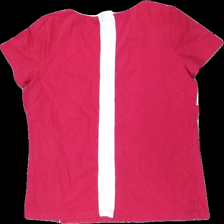
View: back
Type: T-shirt
Category: Ladies
Brand: Mywear (Ica)
Colors: Pink, White
Material: 100% Cotton
Pattern: Other
Cut: Regular, V-collar
Size: L
Season: All
Price range: 50-100
Recommended usage: Reuse